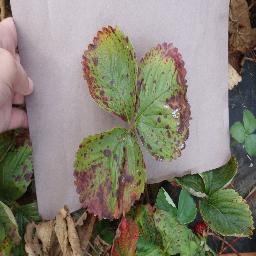
Label: Strawberry___Leaf_scorch